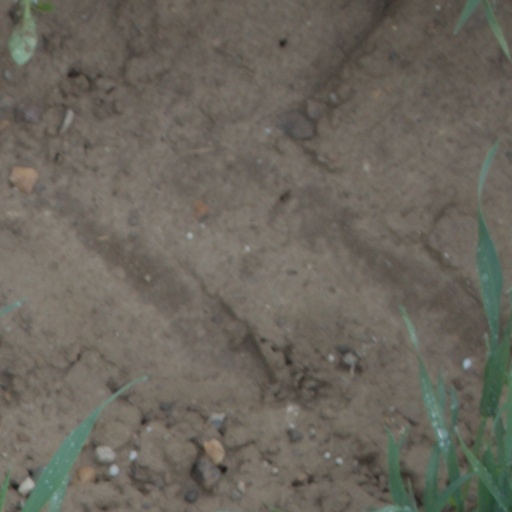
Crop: wheat